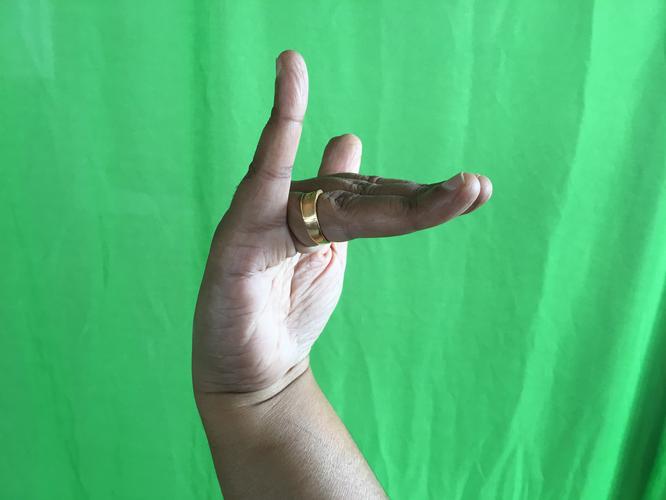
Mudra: Mrigasirsha
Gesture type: single_hand